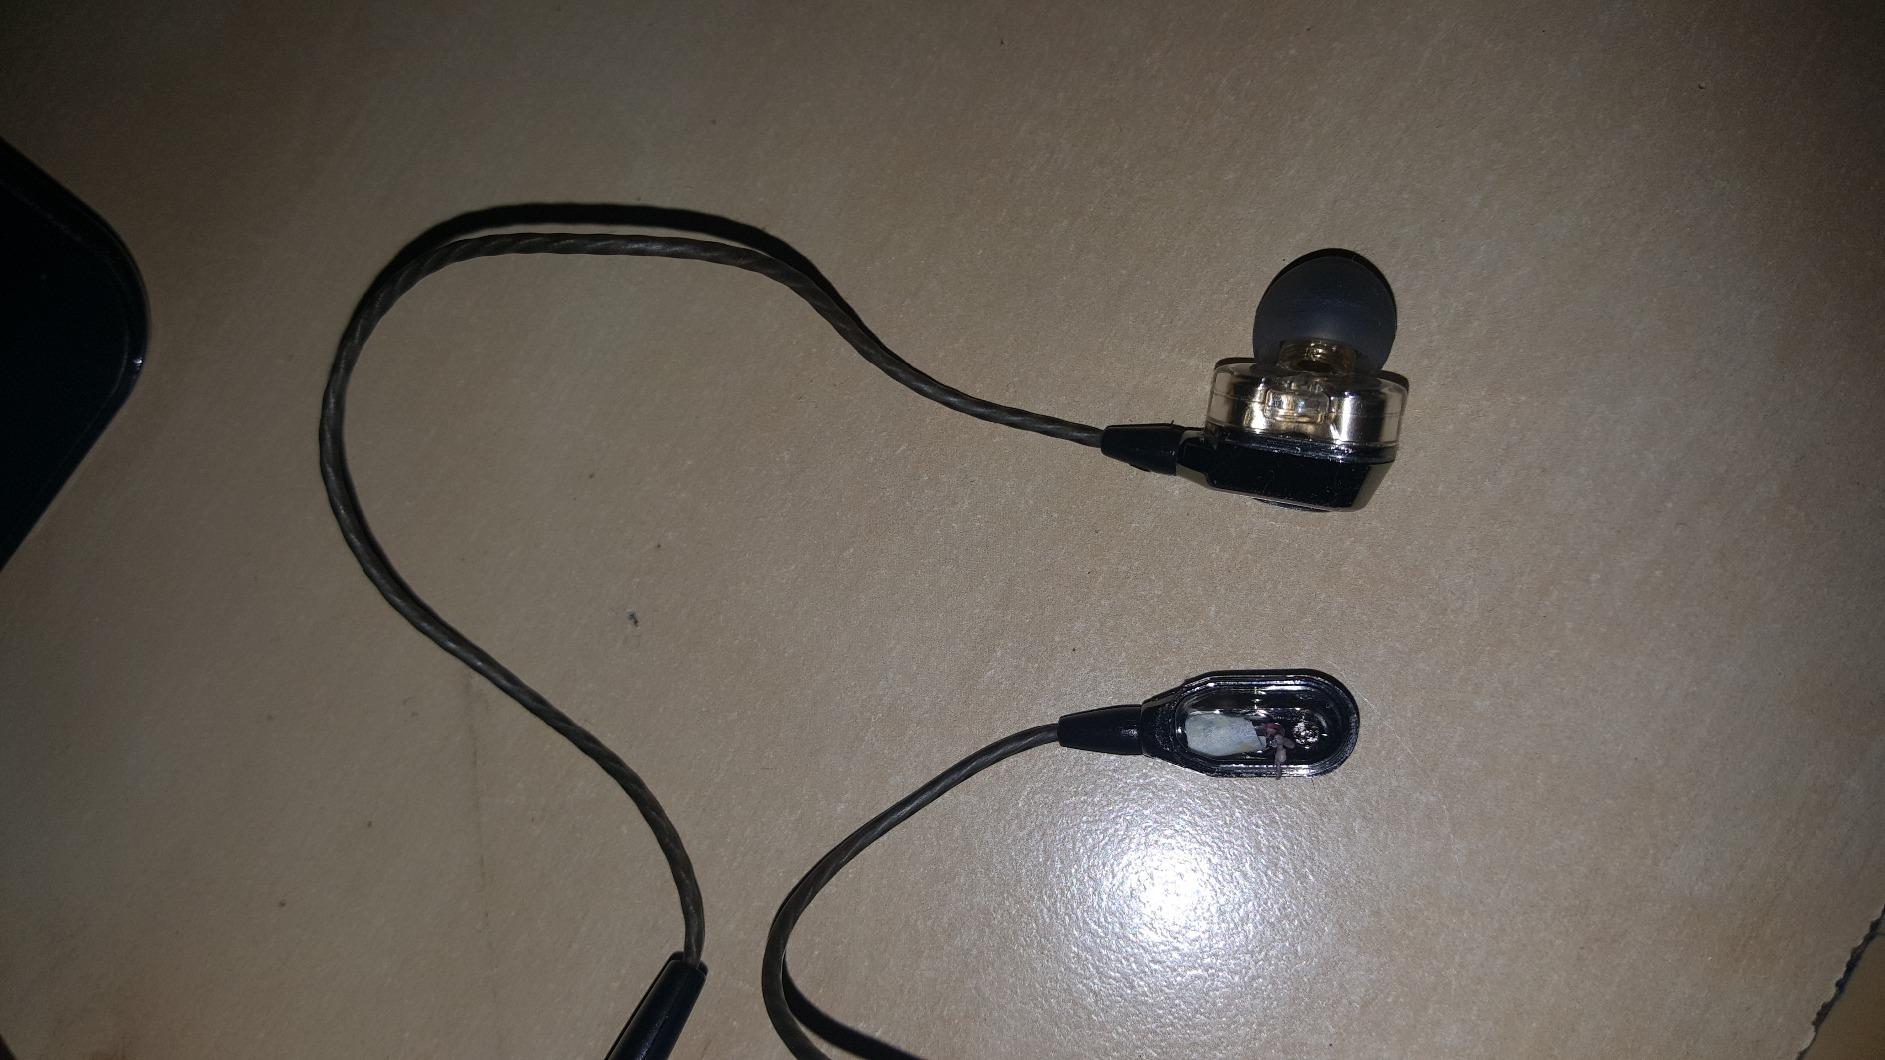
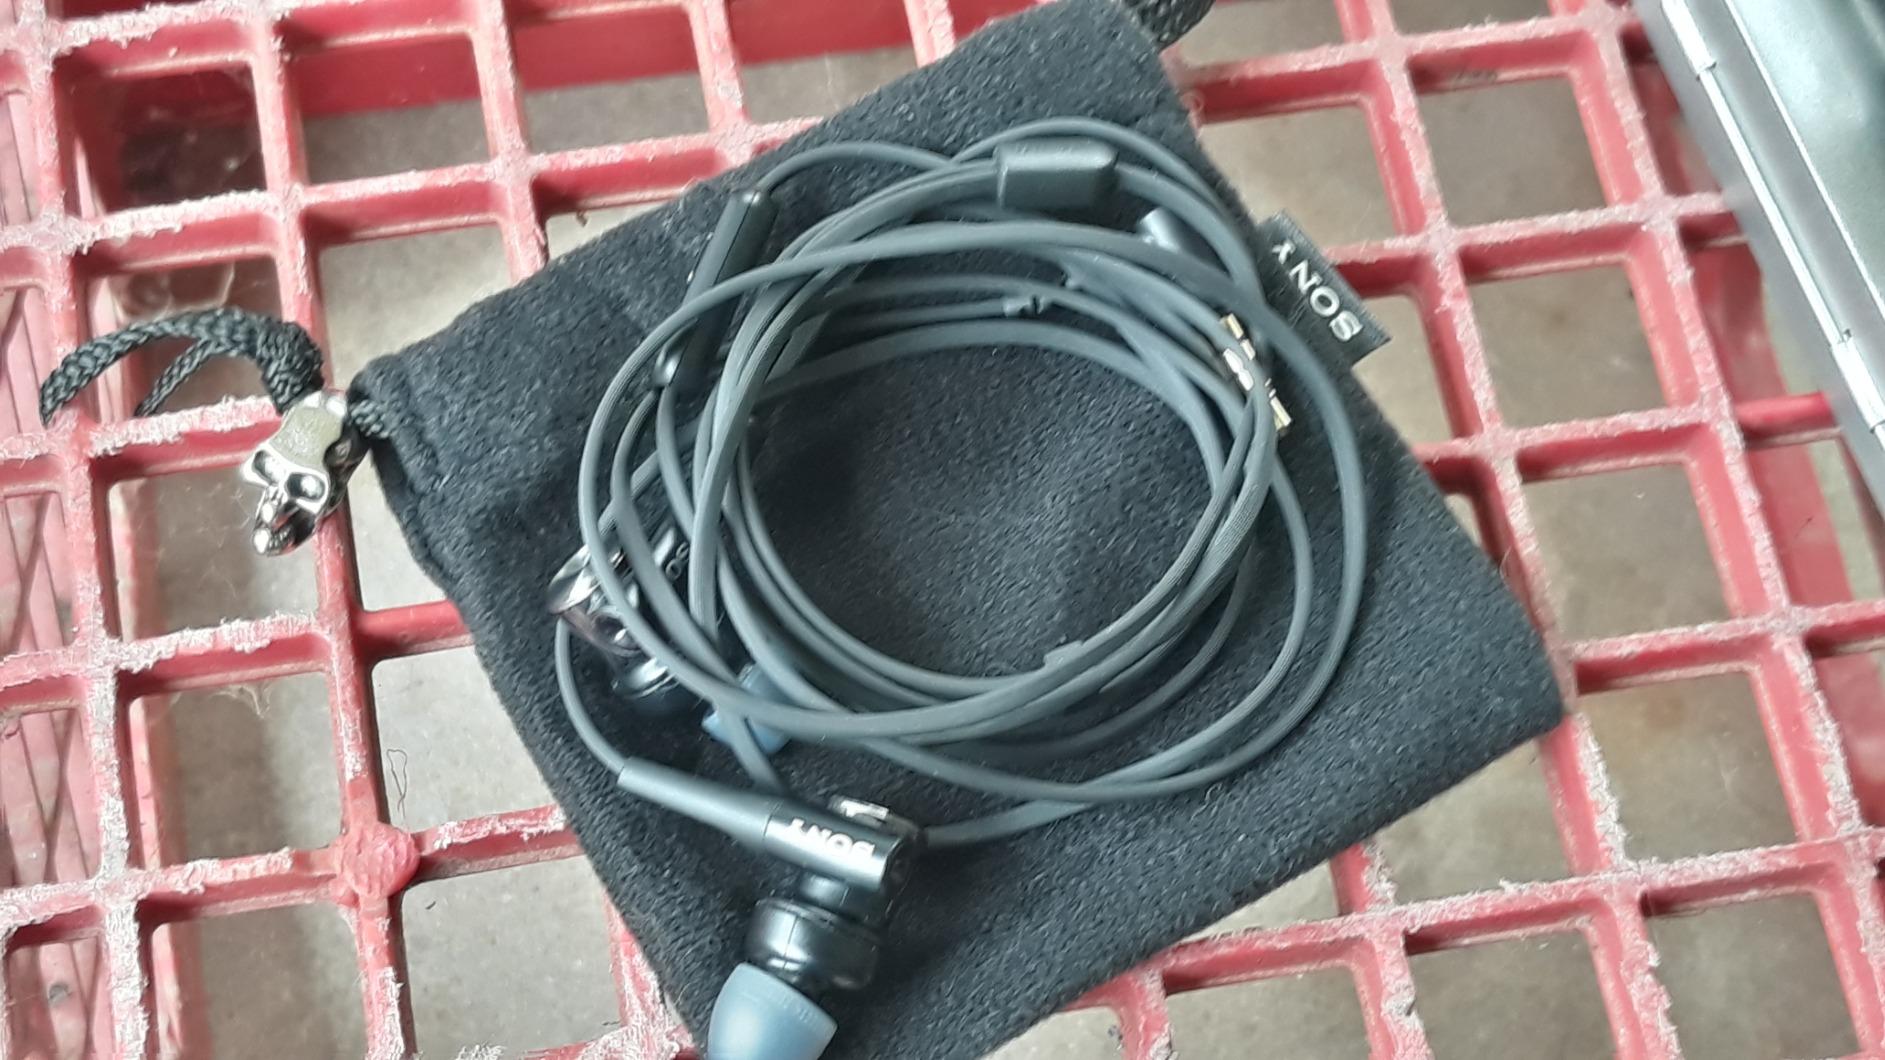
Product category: headphones
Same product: no